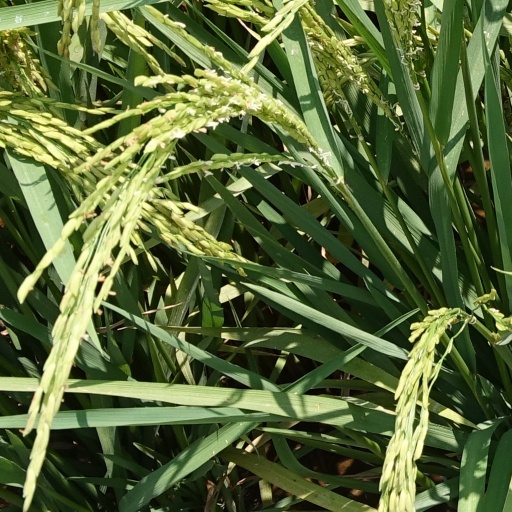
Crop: rice